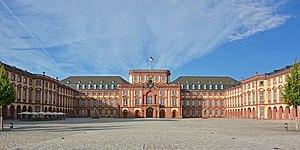
Château de Mannheim Italiano: Palazzo di Mannheim